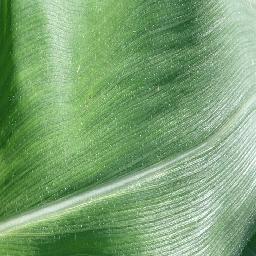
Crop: corn
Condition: (maize)_healthy